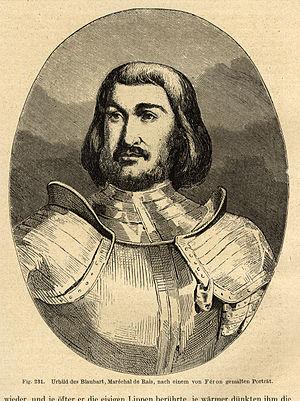
Gilles de Rais. Illustration de Yan Dargent (d'après le portrait imaginaire peint par Éloi Firmin Féron), gravure de Charles Barbant. Image extraite du livre d'Albert Moll, Handbuch der Sexualwissenschaften, Leipzig, 1921.